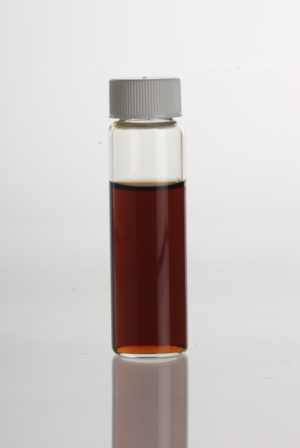
L'extrait de vanille est une solution obtenue par macération et percolation des gousses de vanille dans une solution d'éthanol et d'eau. Aux États-Unis, pour obtenir l’appellation d'extrait de vanille pur, la Food and Drug Administration exige que la solution soit obtenue à partir d'un minimum de 35% d'alcool et de 100 g de fèves de vanille par litre. L'extrait de vanille existe en plusieurs taux de concentration.